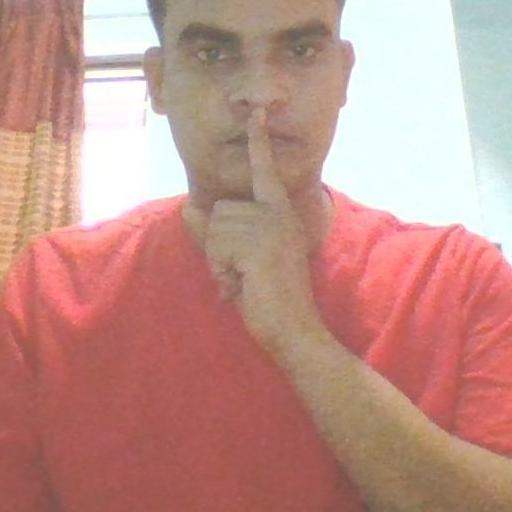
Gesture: mute